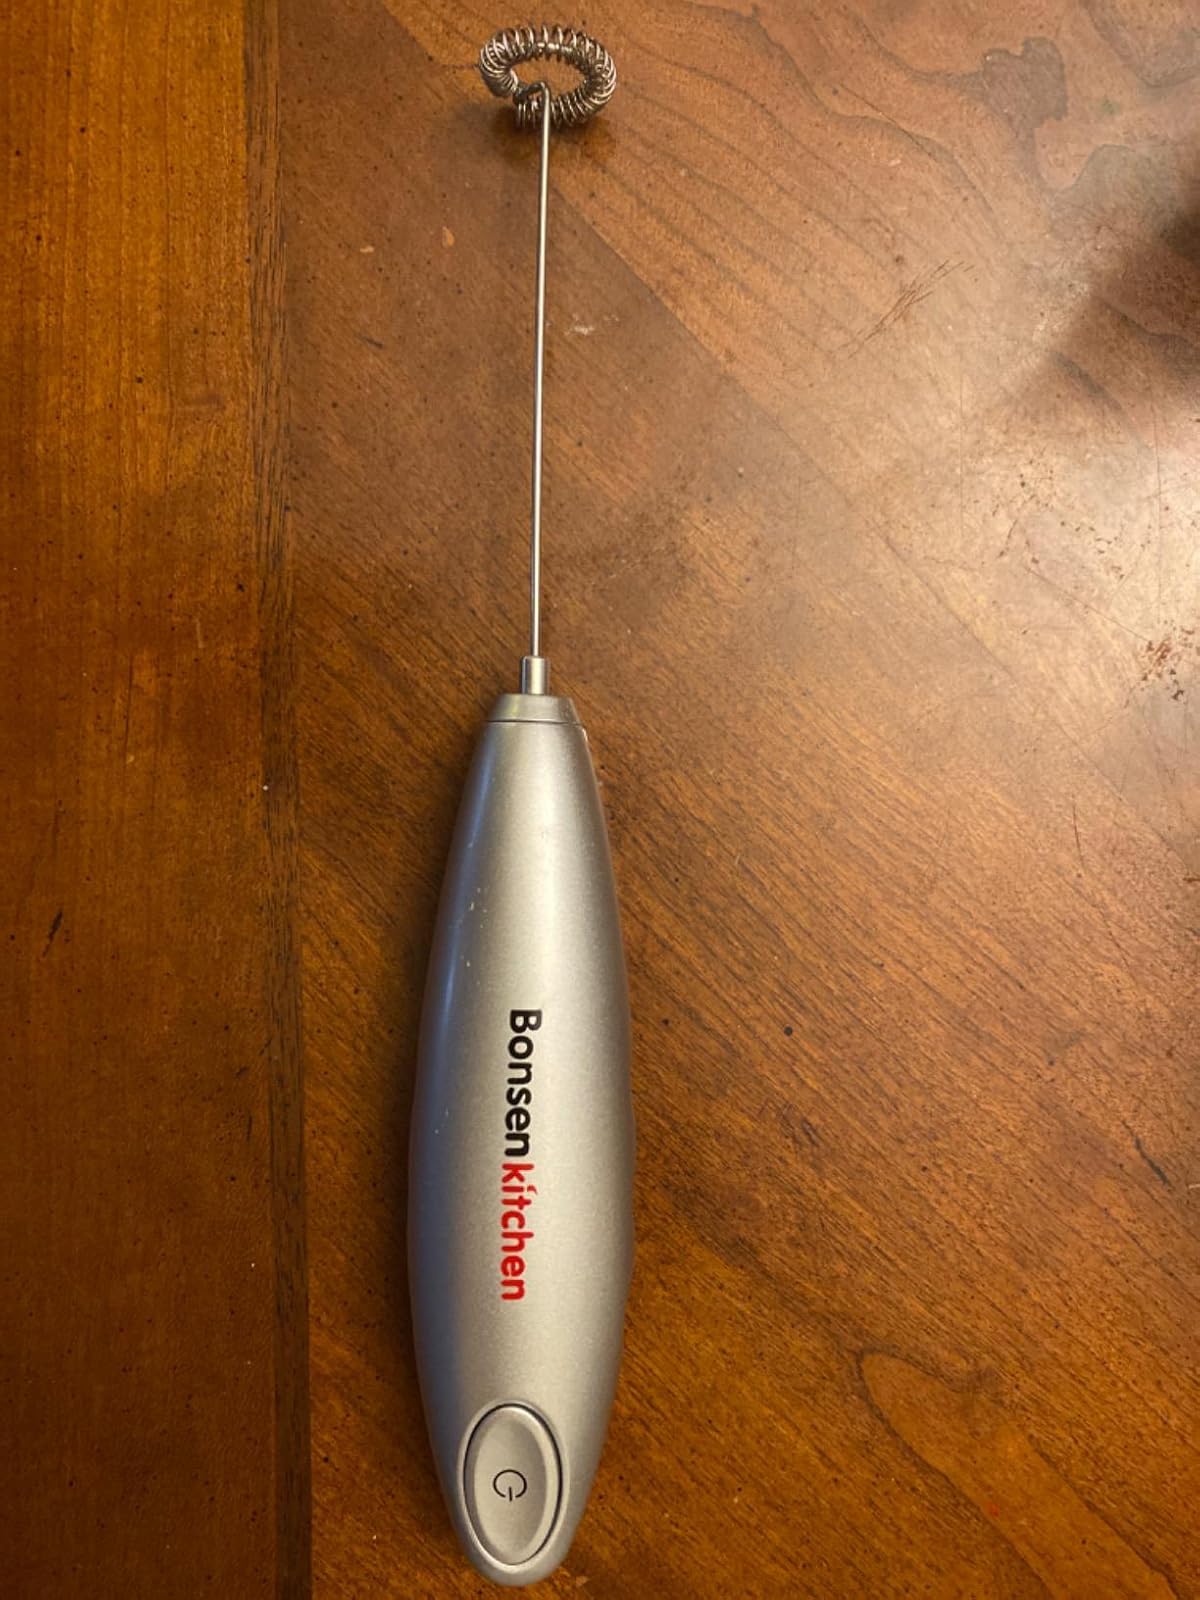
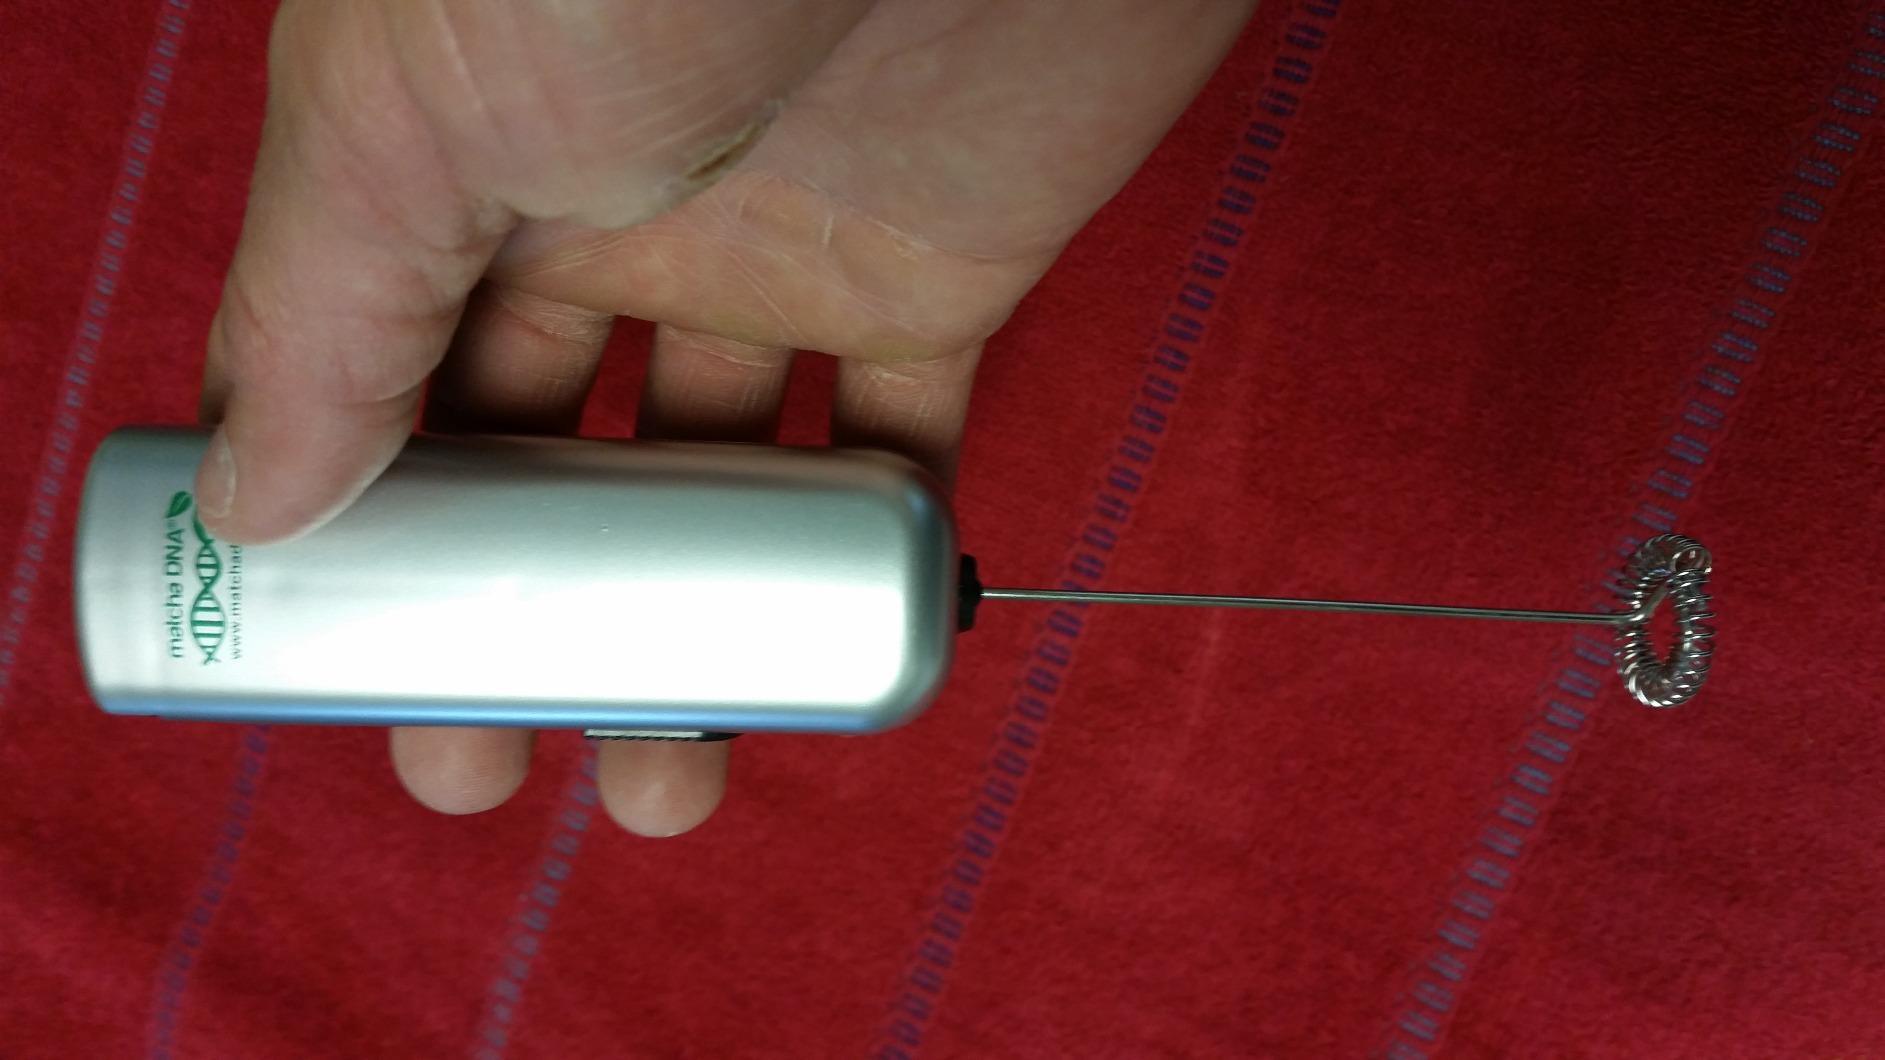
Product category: items_mixer
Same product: no